List of Game of Thrones characters

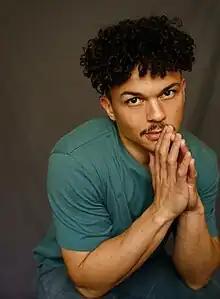
Reece Noi

Aberdolf Strongbeard (portrayed by Andrew McClay) was a soldier in service to House Baratheon and then House Stark. Aberdolf witnessed the burning of Shireen and was able to escape the Battle of the Ice. Aberdolf later participated in the Battle of the Basterds, and hails Jon Snow, the King in the North. In preparation for the White Walker attack, Aberdolf serves as a guard, and fights in the Battle of Winterfell, and later the Battle of King's Landing. Aberdolf prepares to fight the Unsullied when Grey Worm executed defeated Lannister soldiers. Aberdolf then returns to Winterfll, and stands vigil during the coronation of Sansa Stark as Queen in the North.